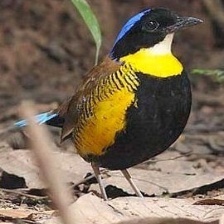
Species: GURNEYS PITTA
Scientific name: HYDRORNIS GURNEYI